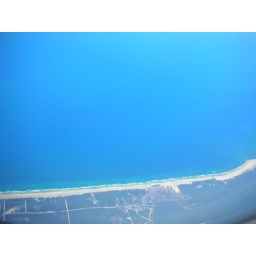
Flying over the French Atlantic coast where the Burgundy river empties into the Atlantic Ocean